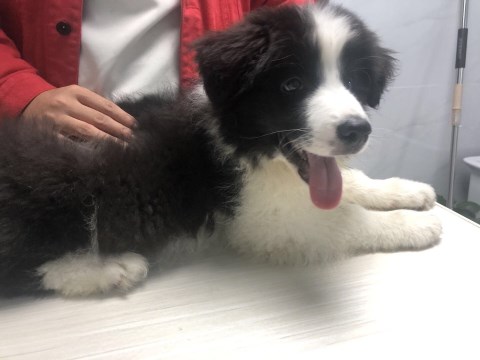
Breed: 2594-n000109-Border_collie